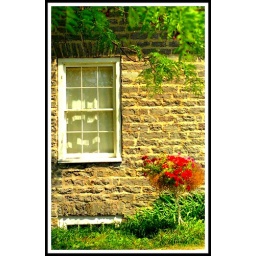
this building was originally in one of the Lost Villages but was moved prior to the floding of the river in 1958.